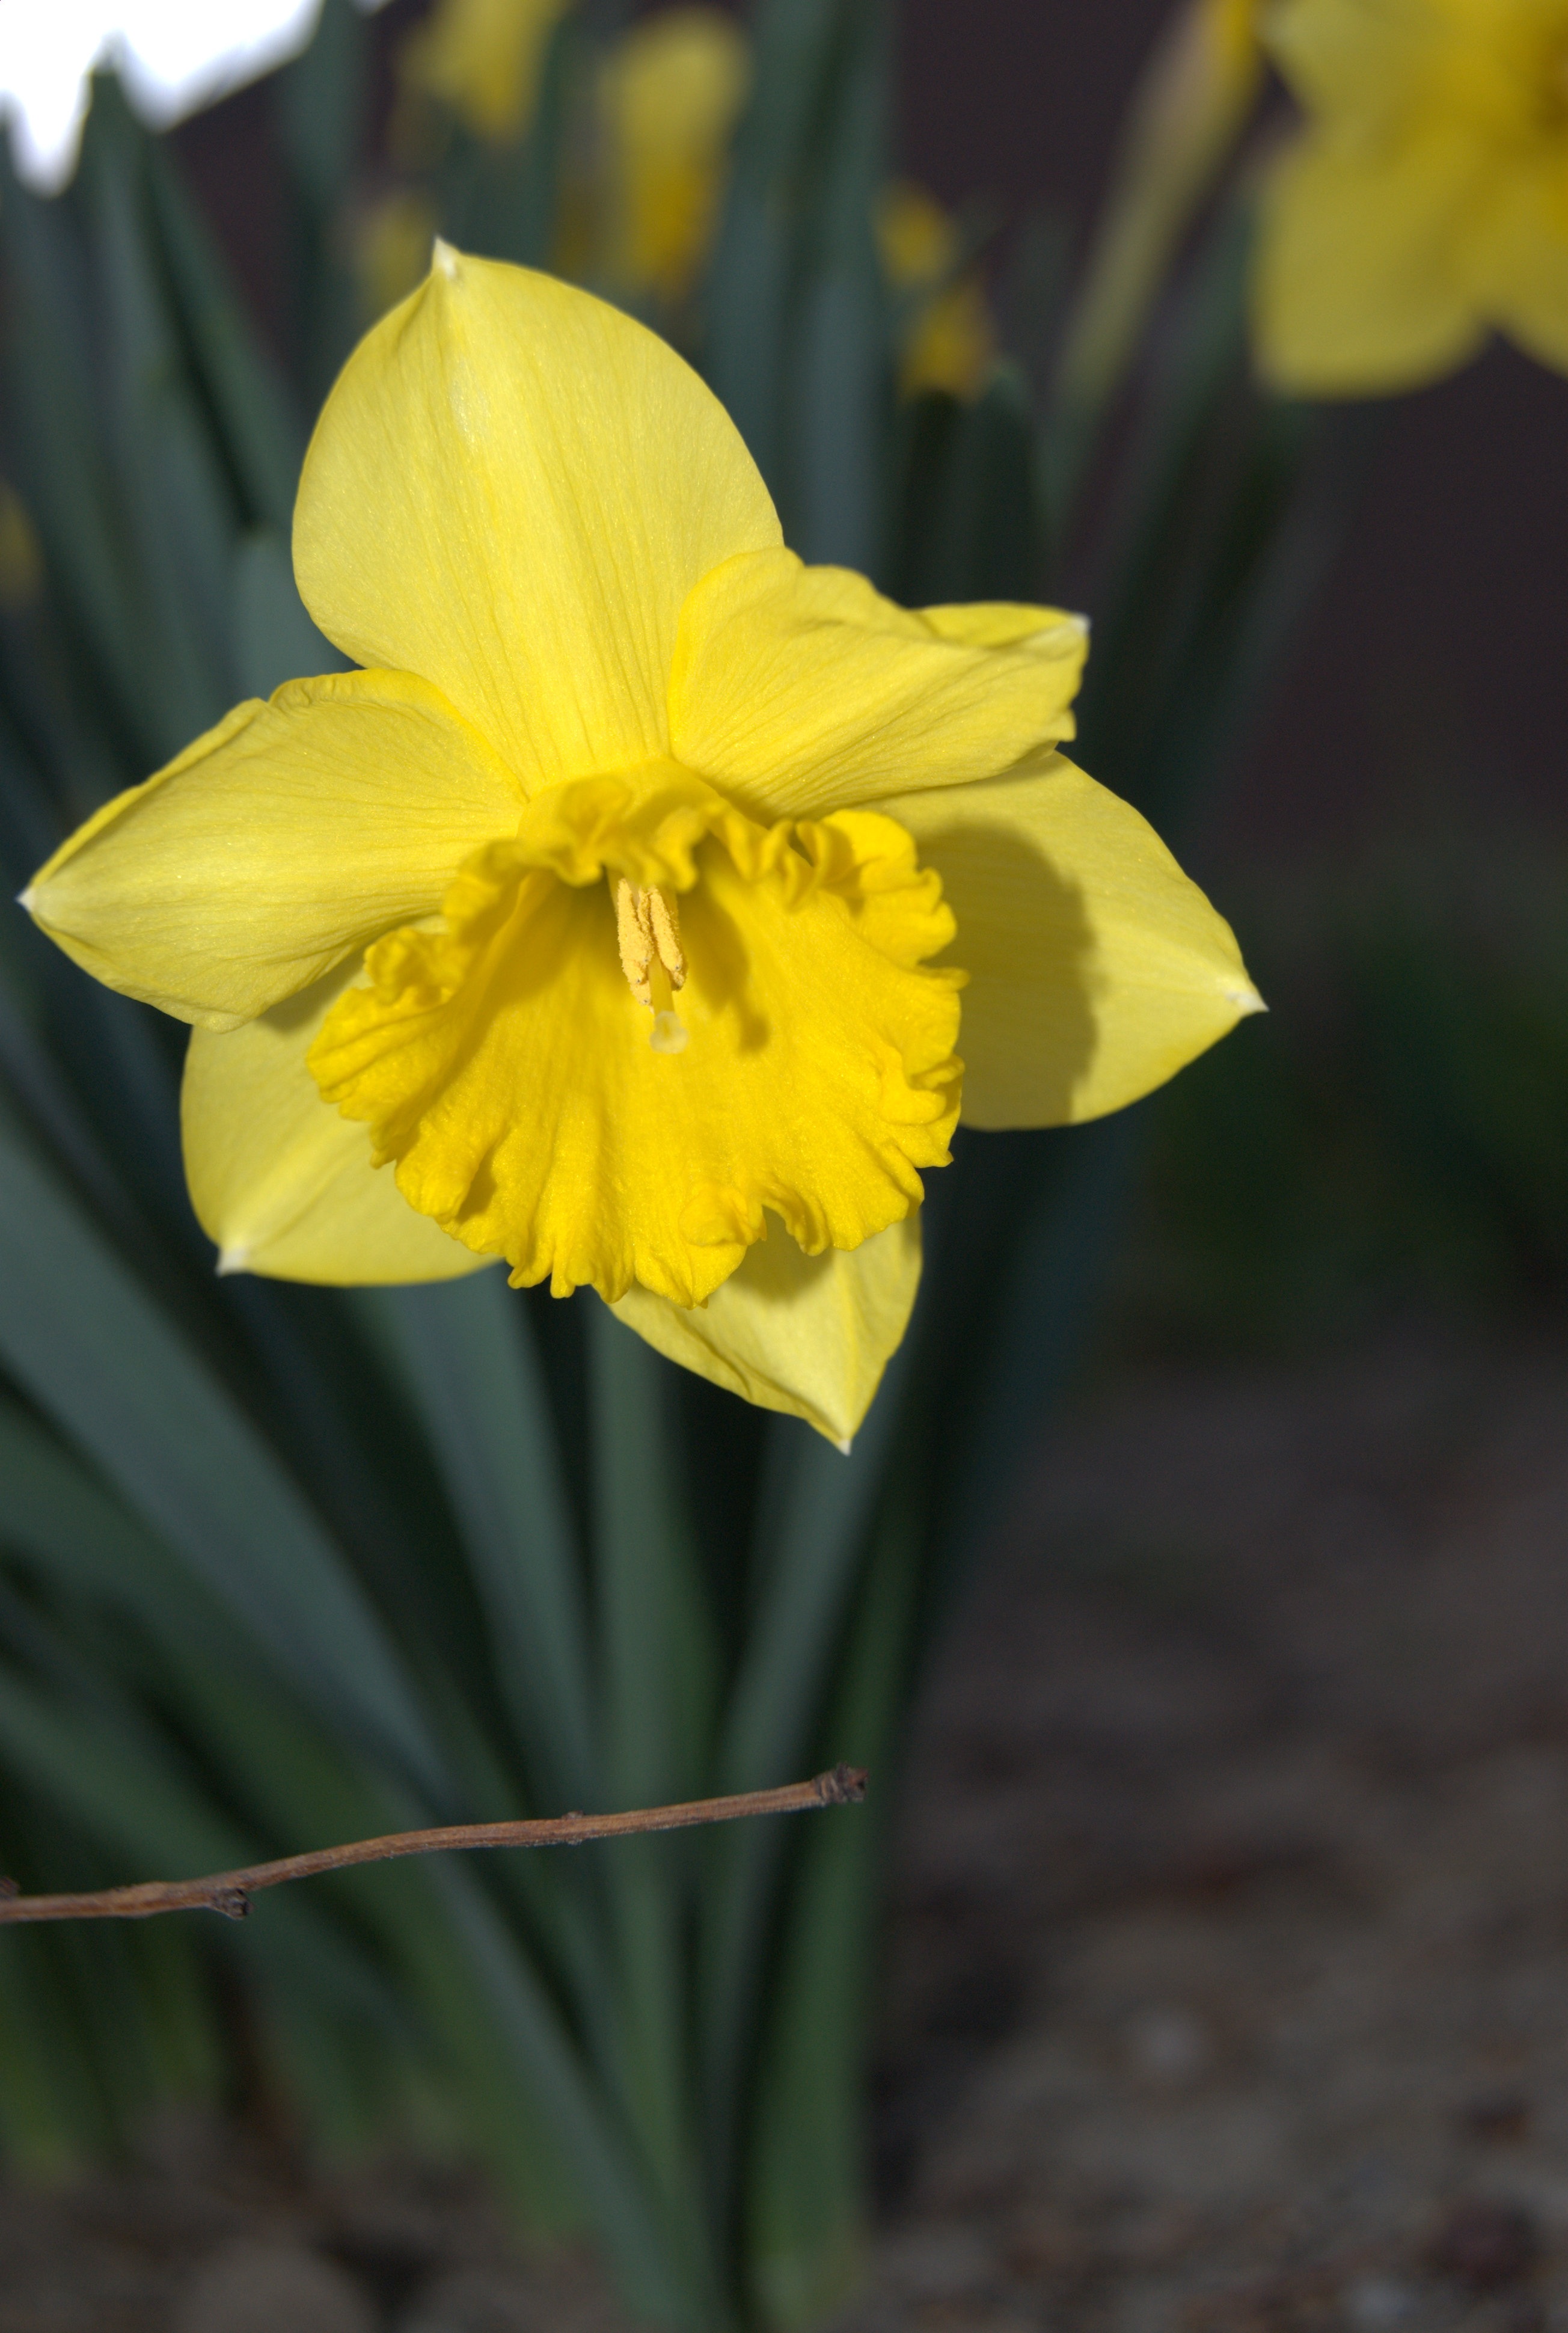
plant, flower, petal, spring, botany, yellow, daffodil, flora, wildflower, flowers, narcissus, macro photography, flowering plant, plant stem, land plant, large flowered evening primrose